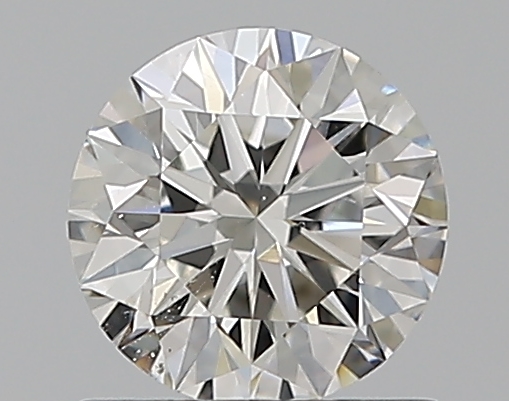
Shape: round
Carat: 0.75
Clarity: SI1
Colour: G
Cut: EX
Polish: EX
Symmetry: EX
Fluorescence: M
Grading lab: GIA
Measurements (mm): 5.79 x 5.82 x 3.62